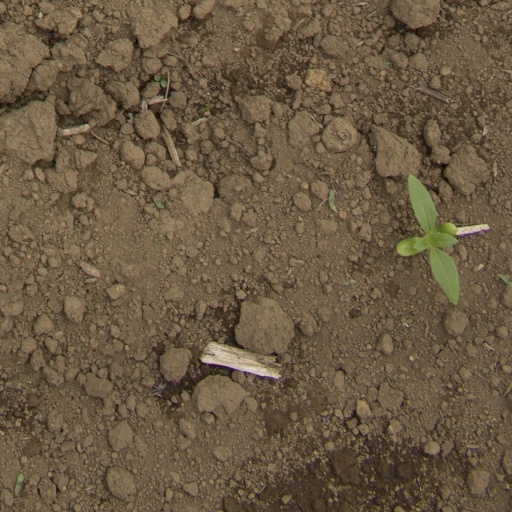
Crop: Jerusalem artichoke